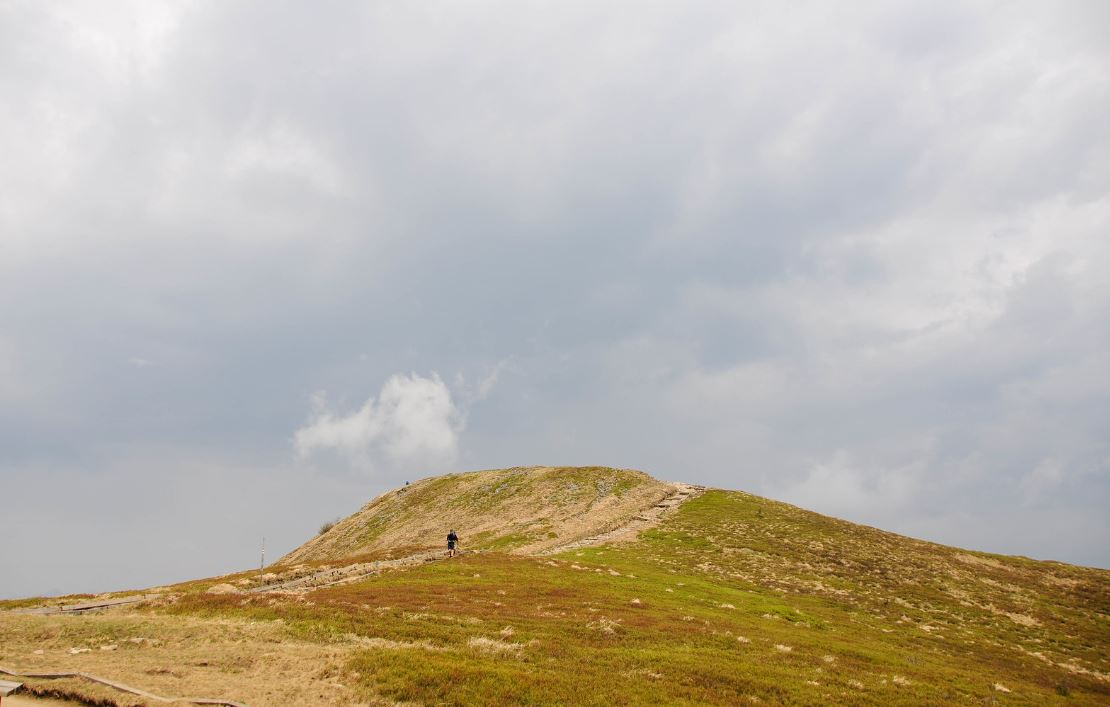
Fire: no
Smoke: no